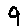
Label: 9